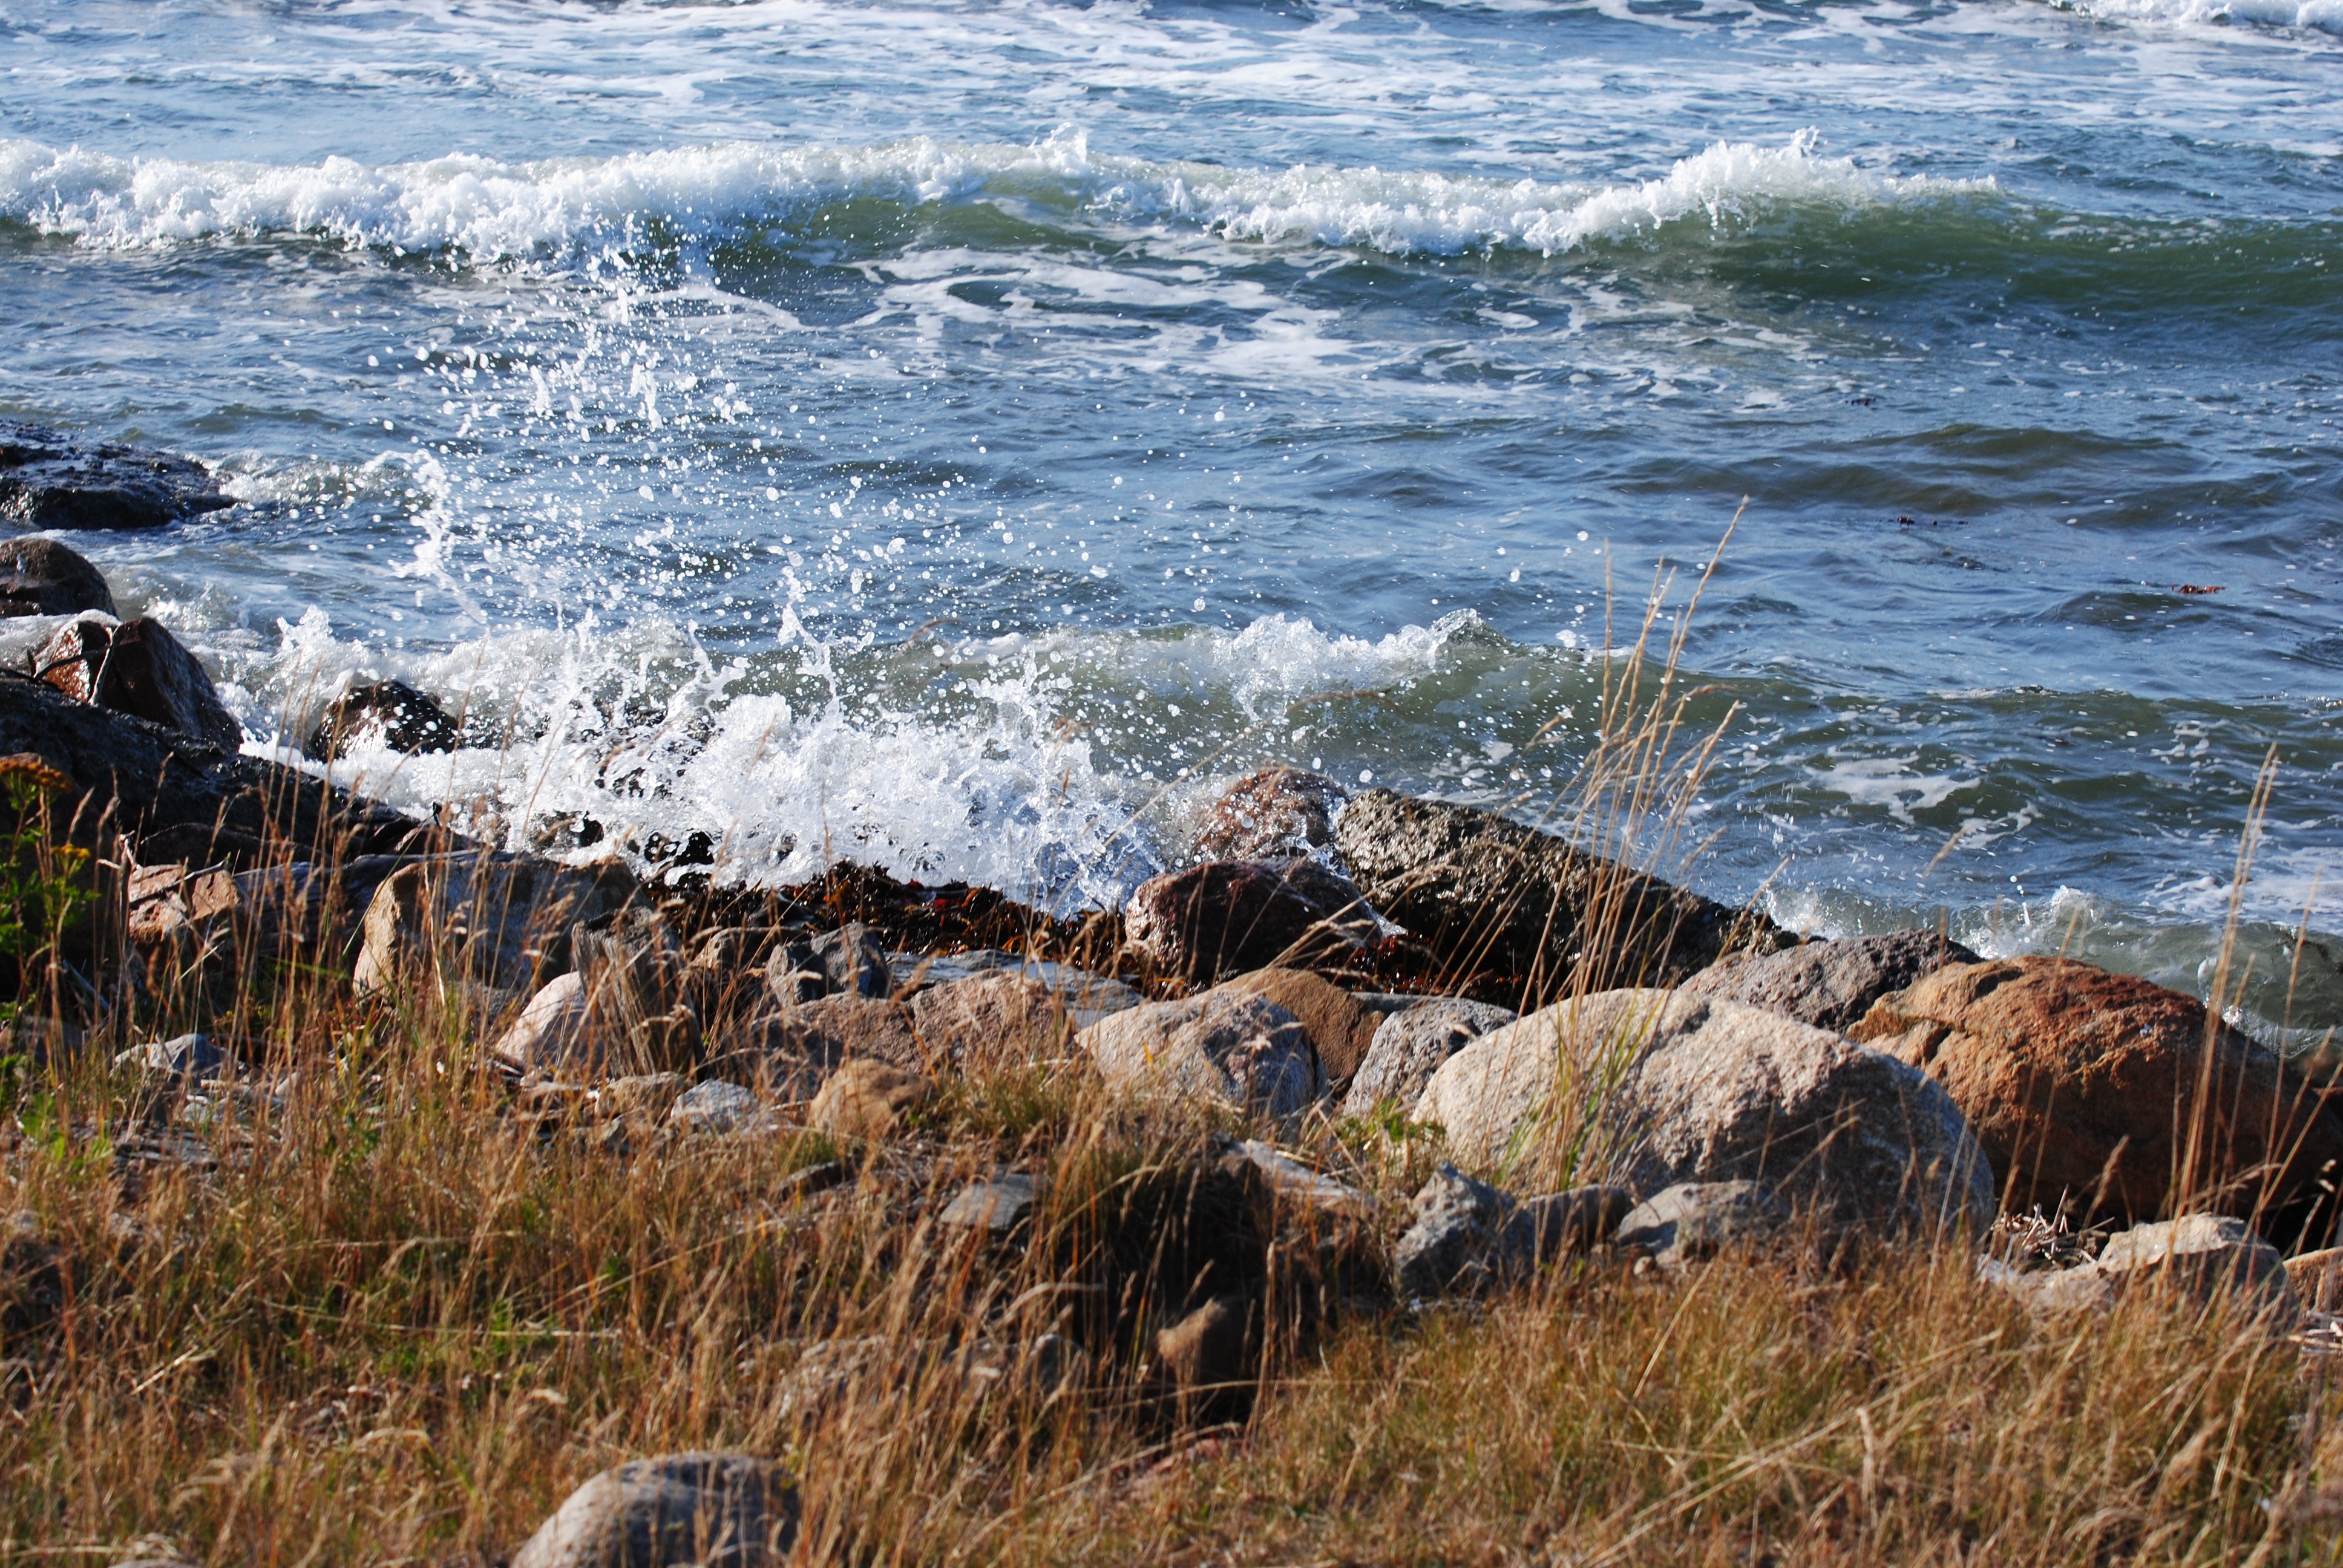
sea, coast, water, rock, ocean, wilderness, shore, wave, cliff, movement, terrain, waves, habitat, pointe au p re, natural environment, wind wave